Polistes gallicus

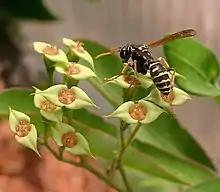
"Polistes sp." visiting "Euphorbia genoudiana"

"P. gallicus" is a member of the family Vespidae, further classified under the Polistinae (the second-largest of the subfamilies), which consists of various social wasps. Within the larger subfamily Polistnae, "Polistes" species are categorized by their independent founding behavior, distinguishing them from swarm-founding species. Furthermore, "P. gallicus" is one of about 200 species of wasps in the genus "Polistes".